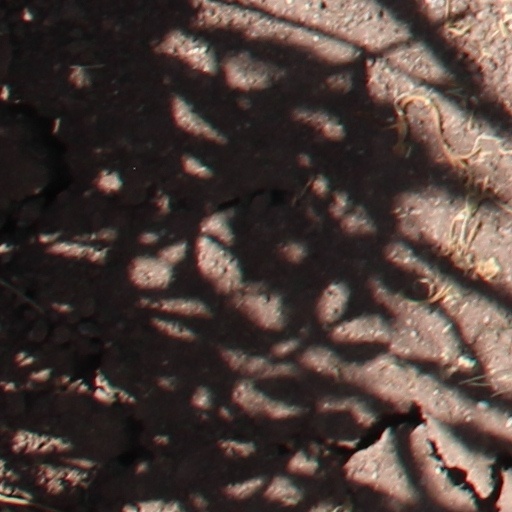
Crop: wheat